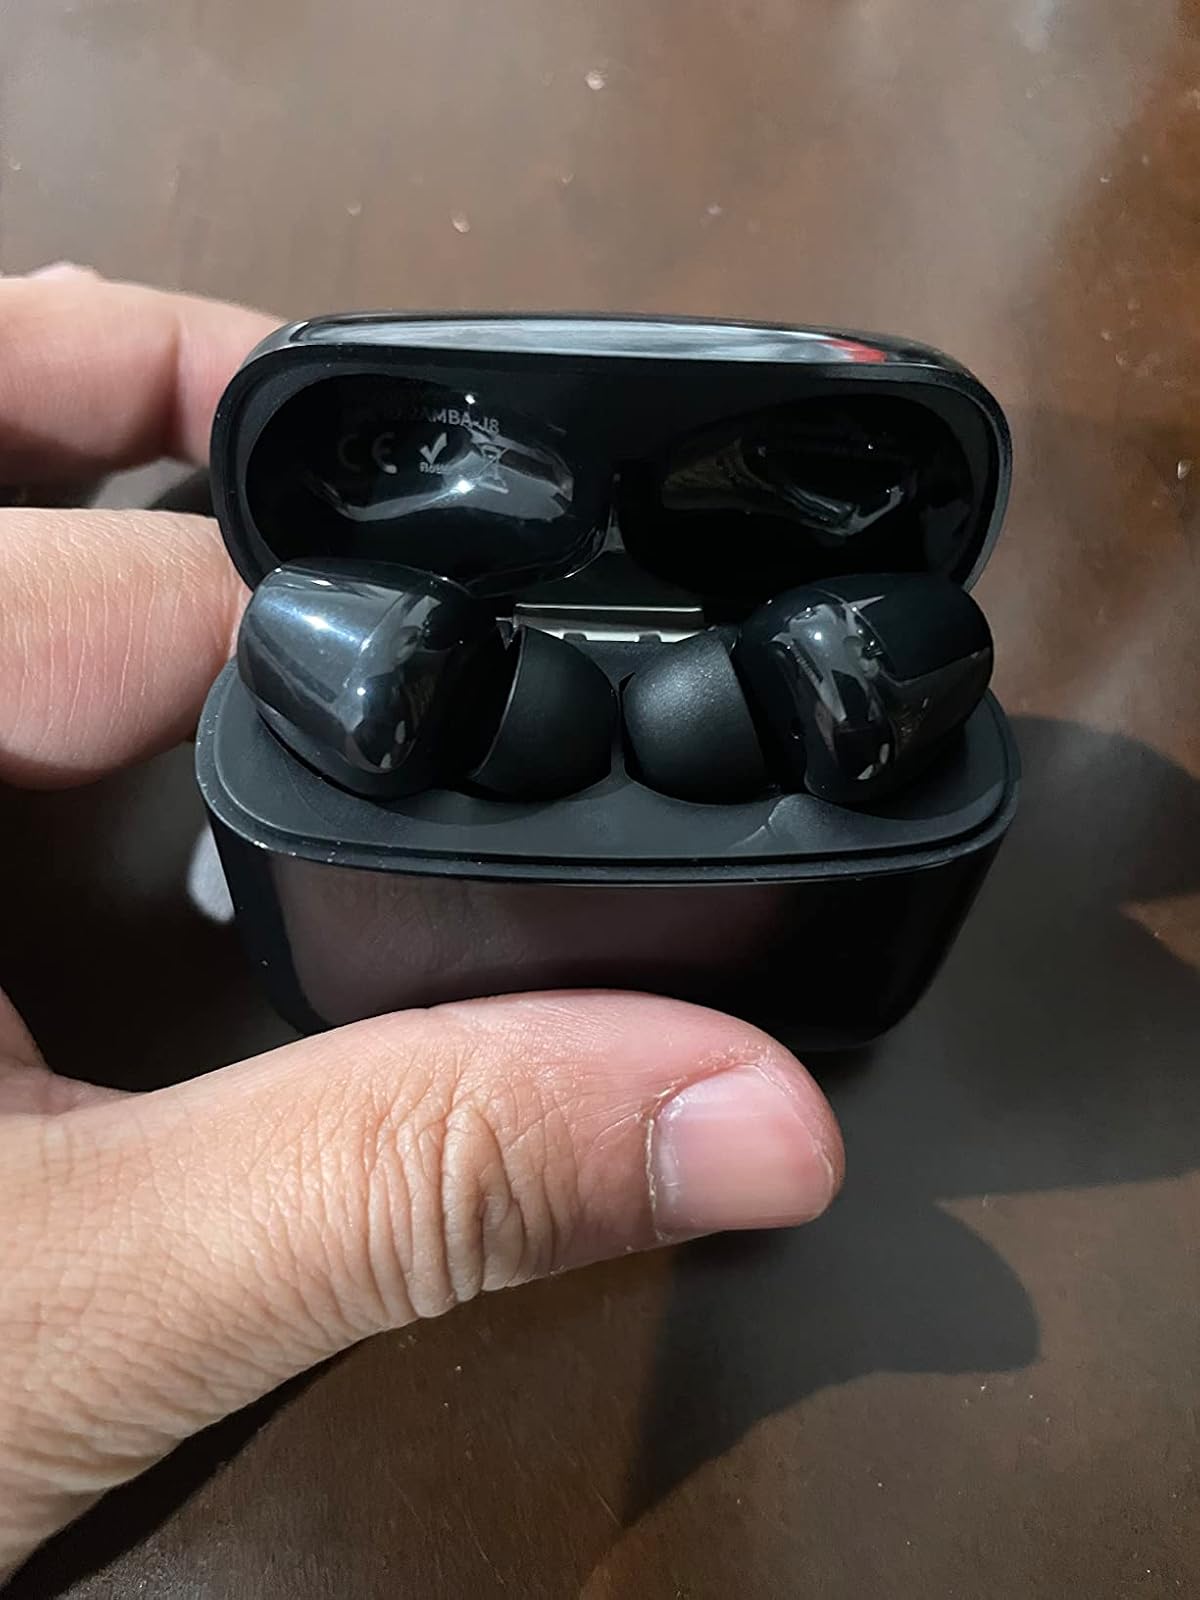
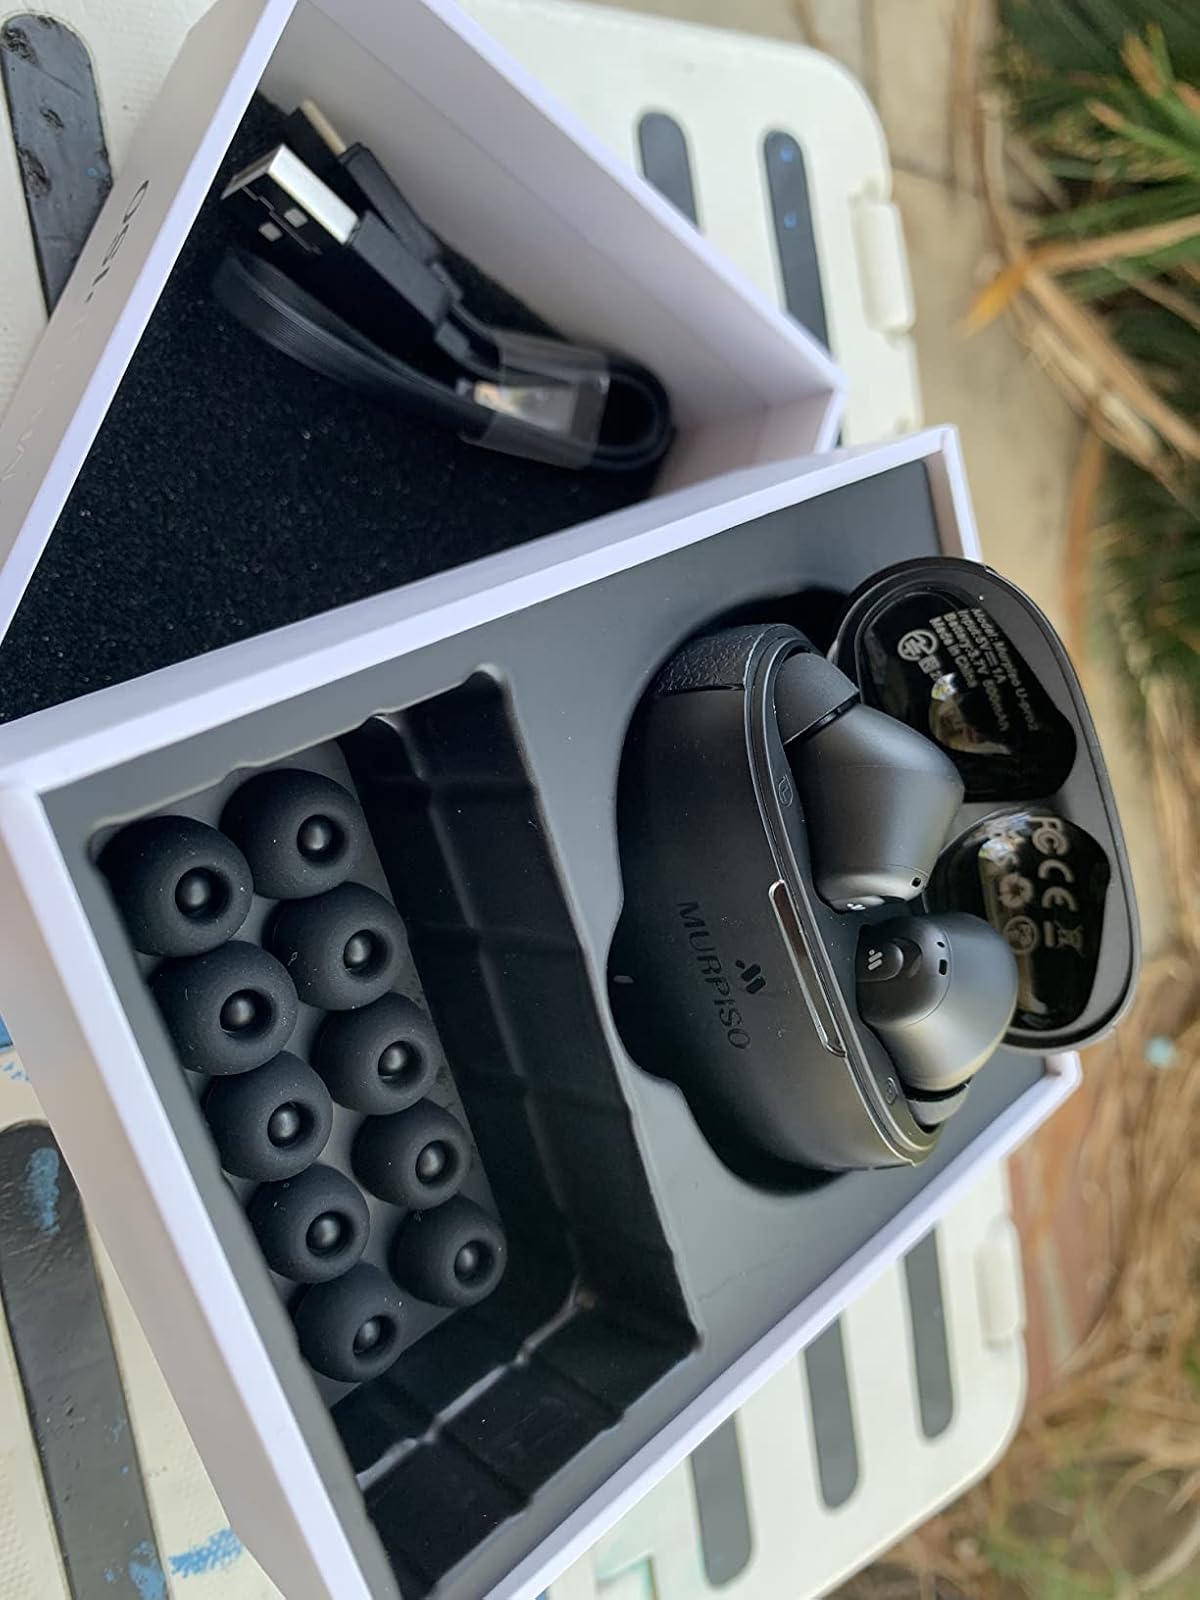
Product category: earbuds
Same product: no